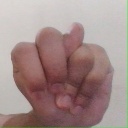
अक्षर: न